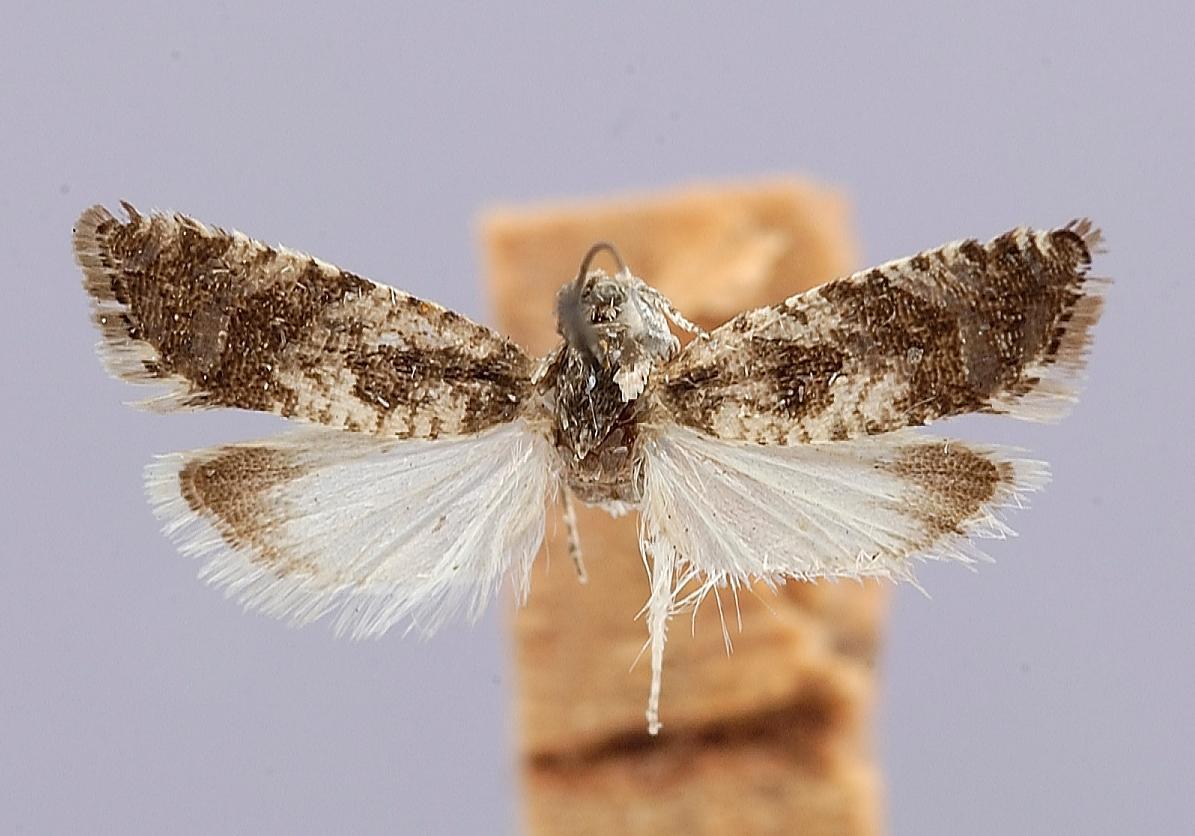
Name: Laspeyresia ingrata
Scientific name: Laspeyresia ingrata Heinrich, 1926
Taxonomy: Animalia, Arthropoda, Insecta, Lepidoptera, Tortricidae
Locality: Aweme, Manitoba, Canada
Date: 25 May 1905